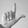
ASL letter: L